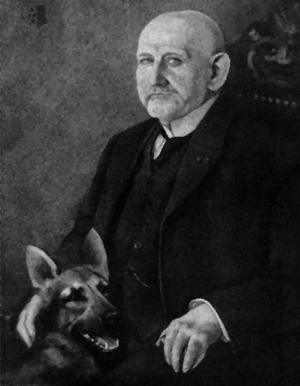
Max von Stephanitz Español: Maximilian von Stephanitz
Max Emil Friedrich von Stephanitz, né le 30 décembre 1864, mort le 22 avril 1936, est un éleveur allemand, connu pour être le créateur du standard de la race Berger allemand.
Le berger allemand est une race de chiens tirant son nom de son pays d'origine, l'Allemagne, où elle est apparue à la fin du XIXᵉ siècle.